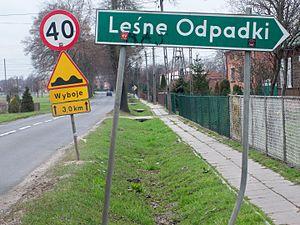
Leśne Odpadki est un village de la gmina de Brójce, du powiat de Łódź-est, dans la voïvodie de Łódź, situé dans le centre de la Pologne.